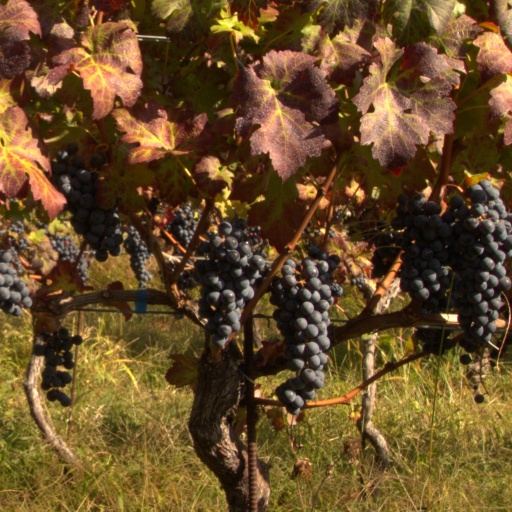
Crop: grape